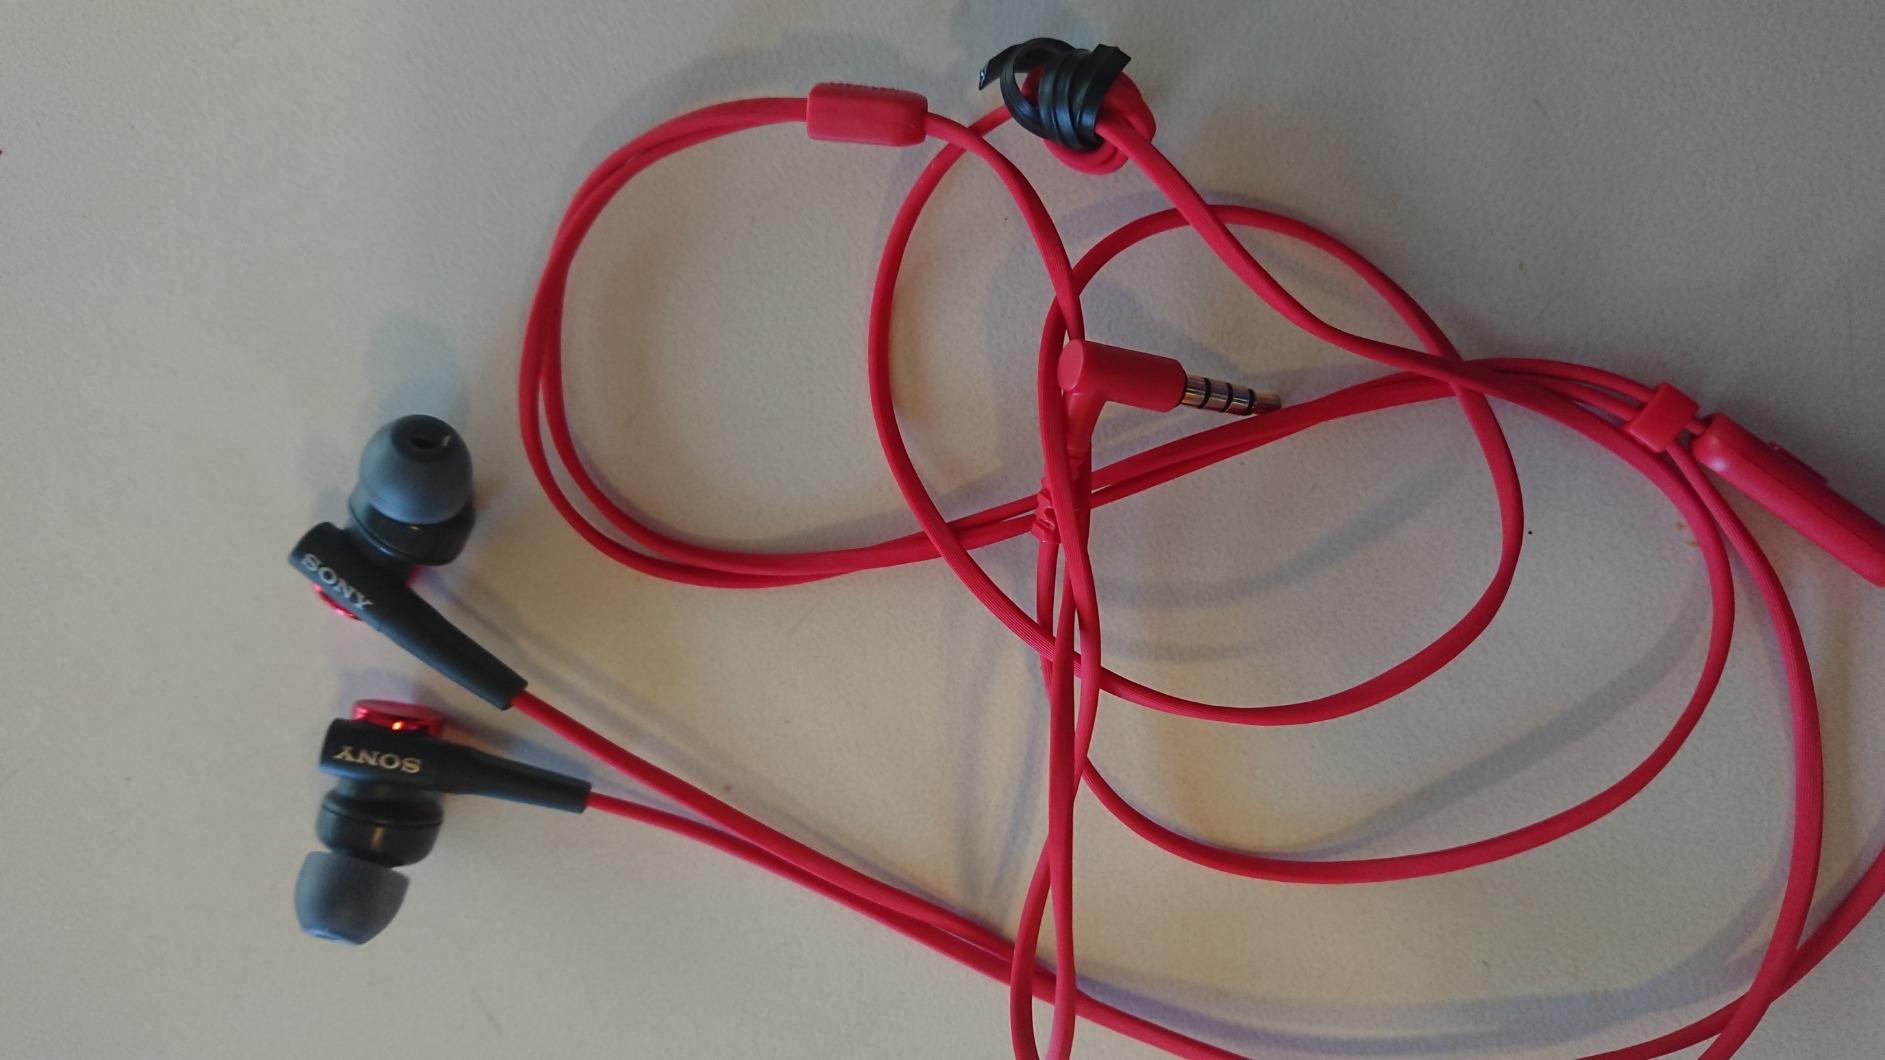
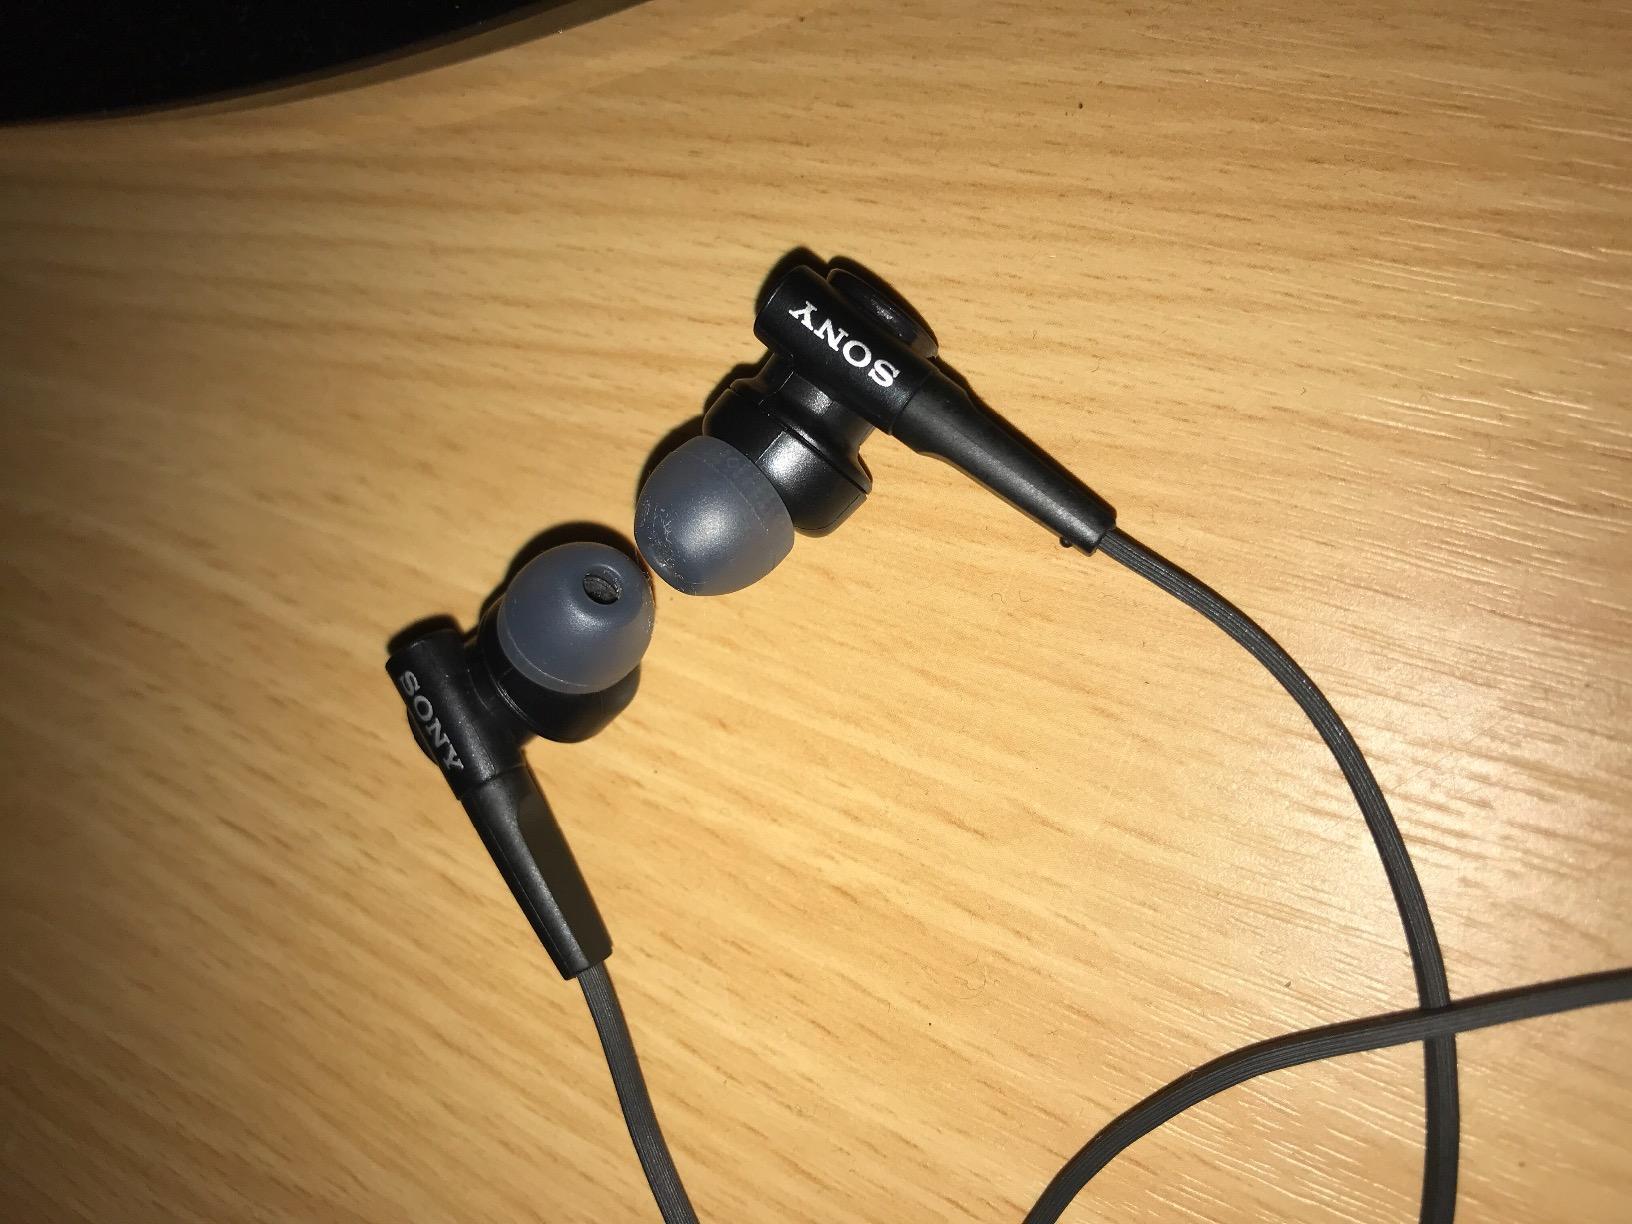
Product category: headphones
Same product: no